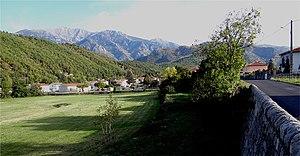
Fuilla du milieur et RD6, Fuilla, Pyrénées-Orientales, France.